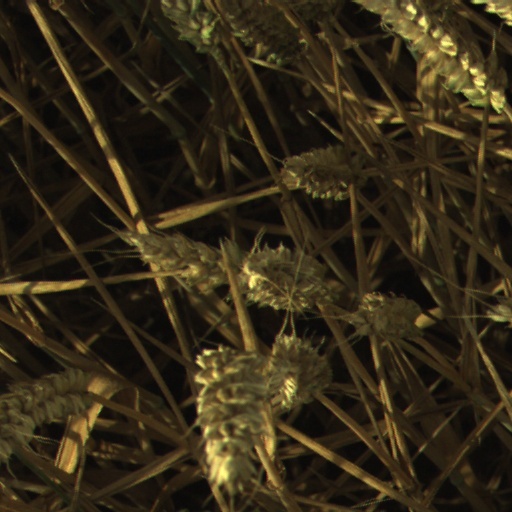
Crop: wheat